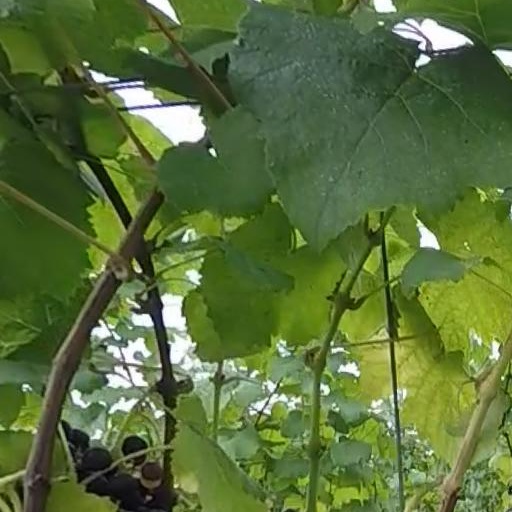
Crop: grape